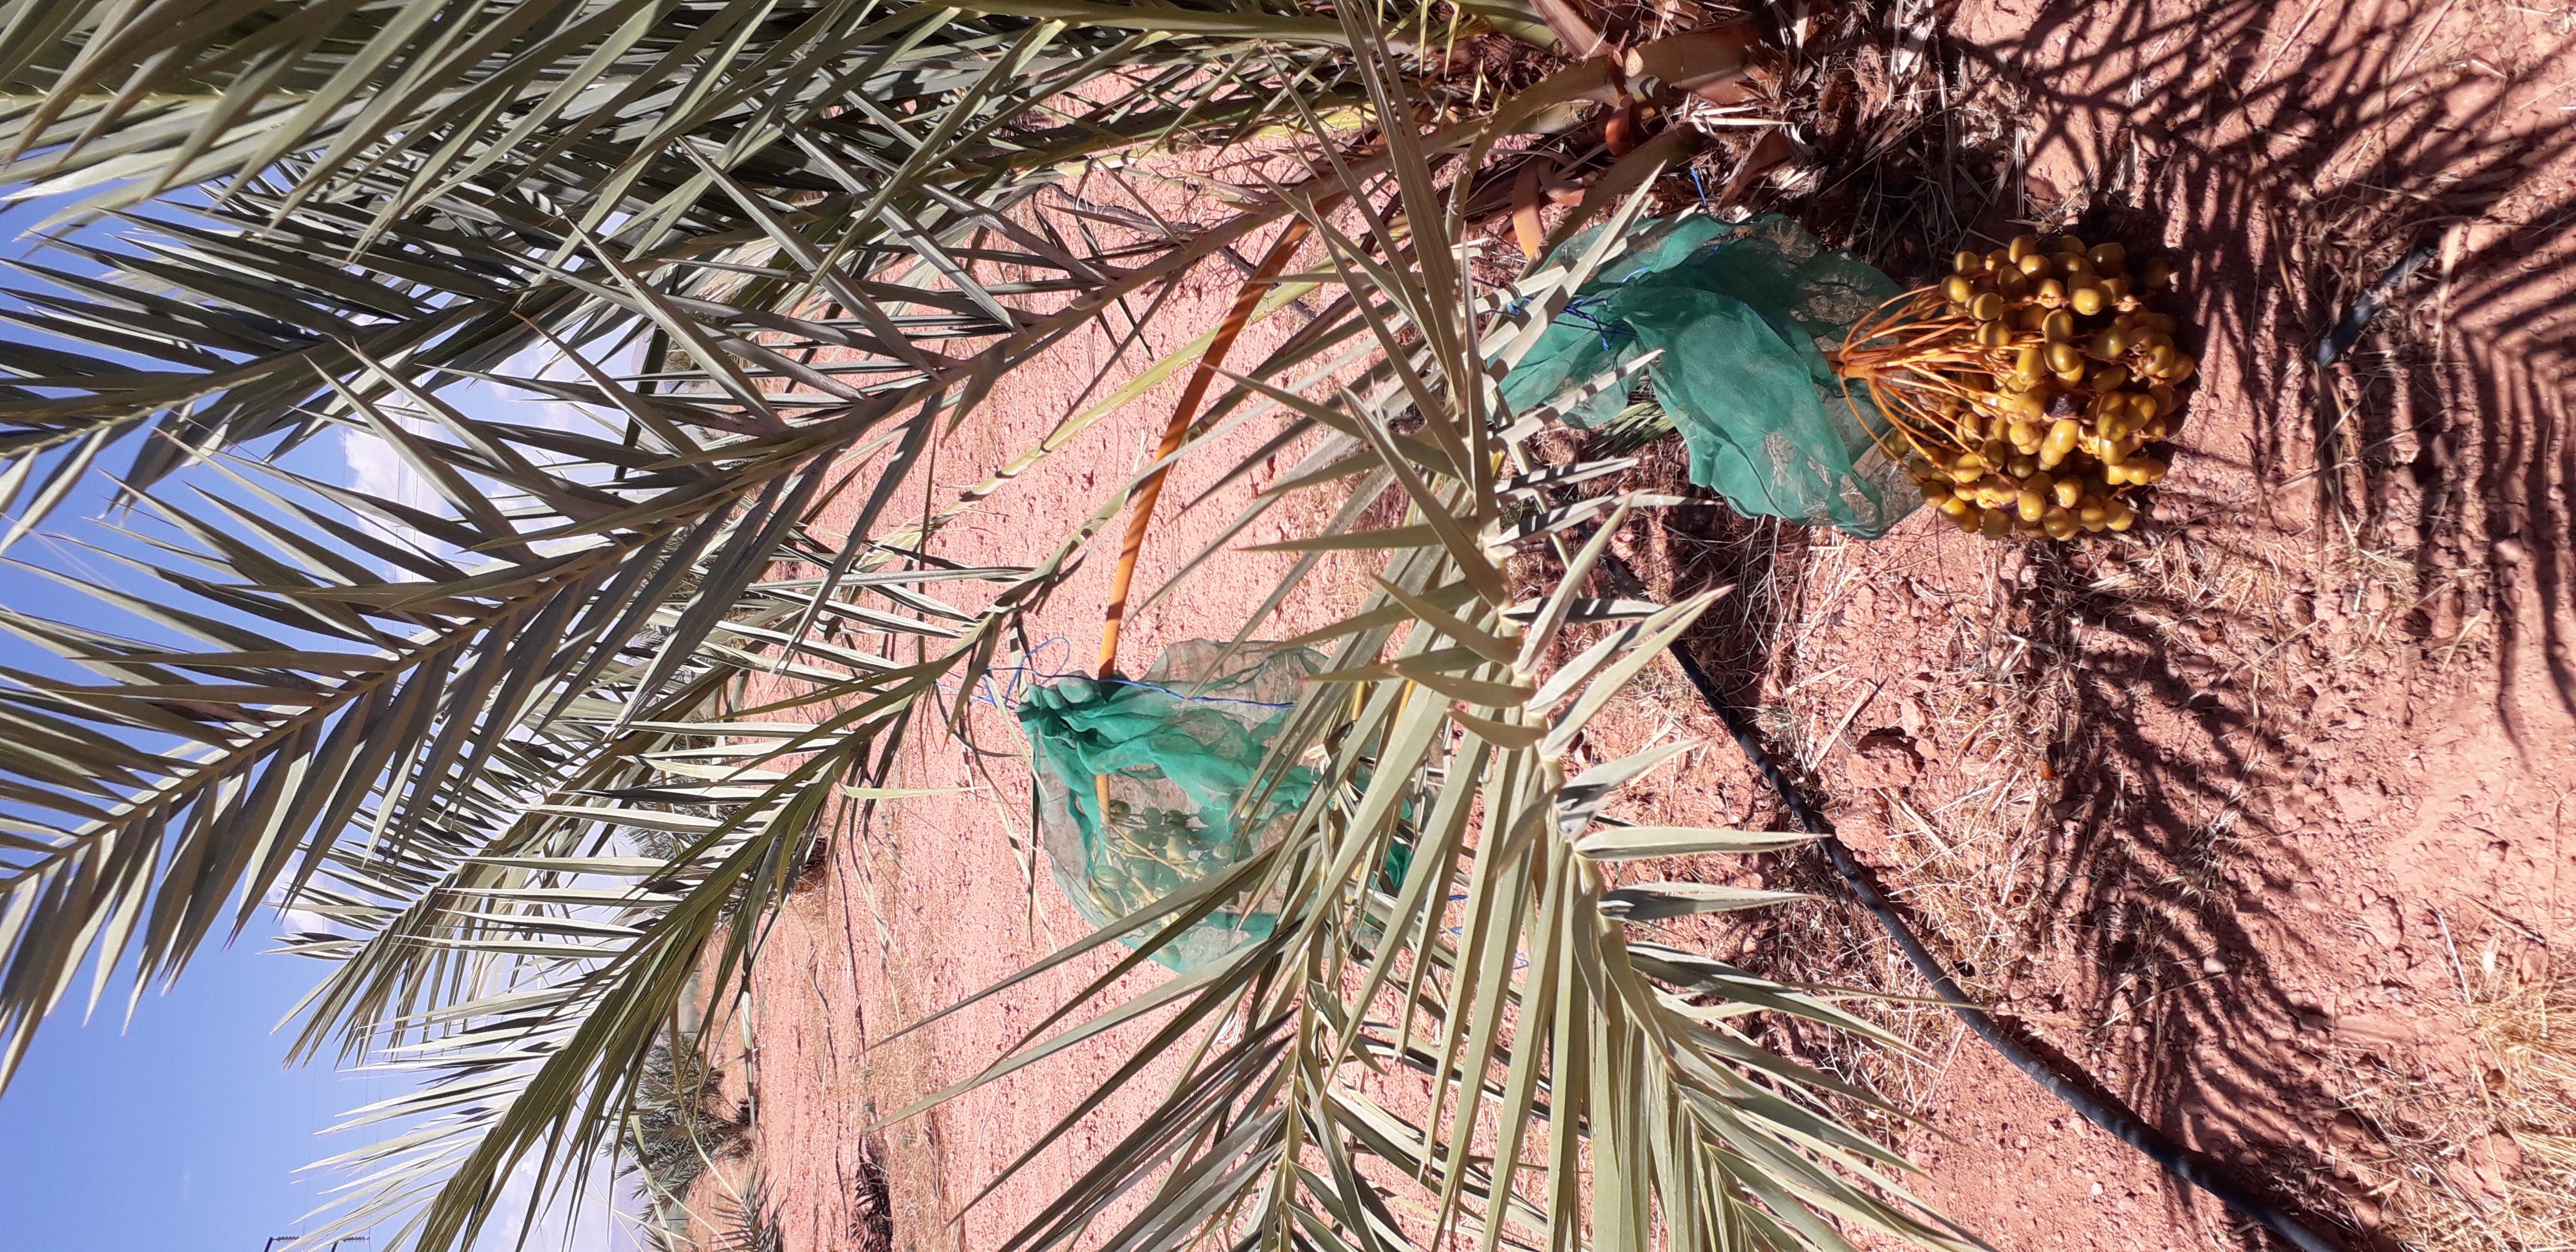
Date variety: Boufagous